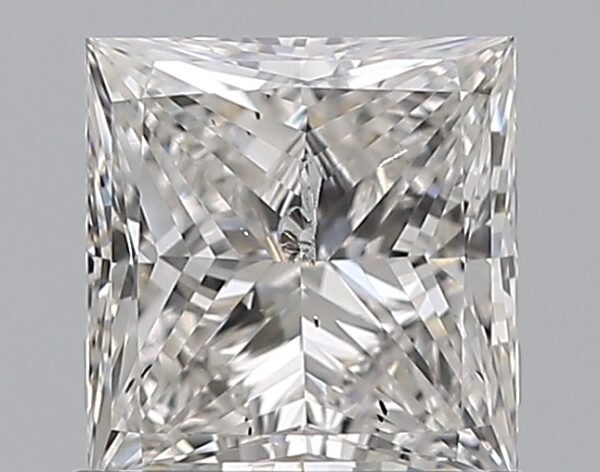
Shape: princess
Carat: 1
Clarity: SI2
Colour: F
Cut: GD
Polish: VG
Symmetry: VG
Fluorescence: SL
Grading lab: IGI
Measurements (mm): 5.8 x 5.59 x 3.55